Before Yesterday We Could Fly

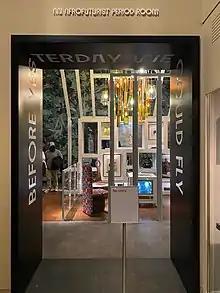
Met Afrofuturist period room, December 2021

Before Yesterday We Could Fly: An Afrofuturist Period Room is an art exhibition at the Metropolitan Museum of Art in New York City. The exhibit, which opened on November 5, 2021, uses a period room format of installation to envision the past, present, and future home of someone who lived in Seneca Village, a largely African American settlement which was destroyed to make way for the construction of Central Park in the mid-1800s.